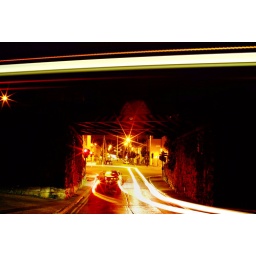
Light trails under the railway bridge in Holywood as the train goes by on its way to Bangor......................